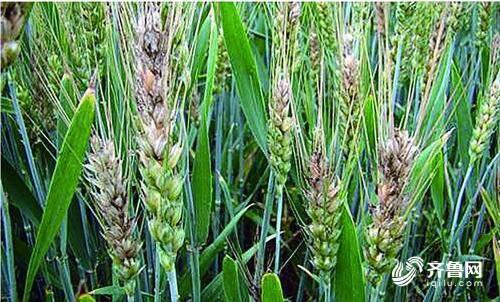
Plant: Wheat
Disease: wheat head scab